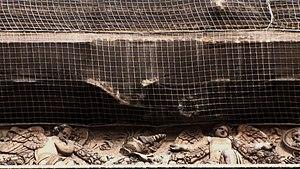
Filet de protection sur la Corniche Est de la Madeleine pour éviter la chute de pierres
L’église de la Madeleine se situe sur la place de la Madeleine dans le 8ᵉ arrondissement de Paris. Elle constitue une parfaite illustration du style architectural néoclassique avec son portique octostyle.